Bohdan Vesolovsky

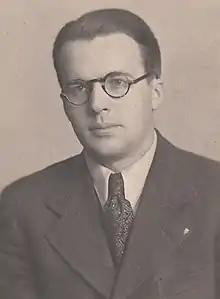
Bohdan Vesolovsky

He was born in Vienna. After the First World War his family moved to Stryi, Poland. He studied at the Faculty of Law of Lviv University (graduated in 1937) and Stryi branch of Mykola Lysenko Higher Music Institute. He also graduated from the Consular Academy in Vienna in 1939.